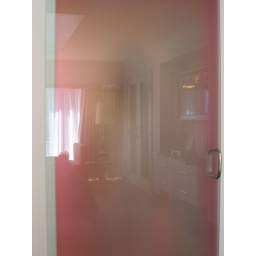
The bathroom door in our second room at the Flamingo.